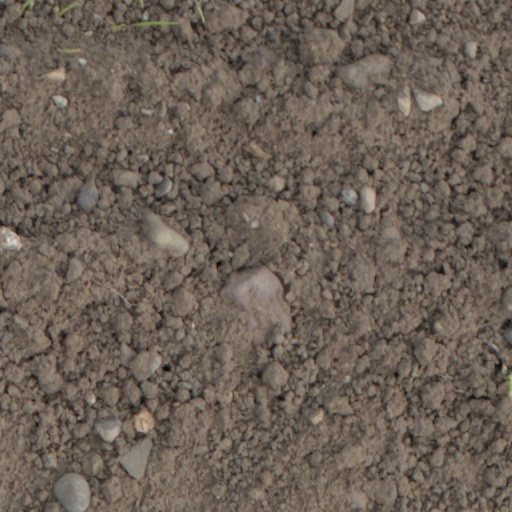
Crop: wheat